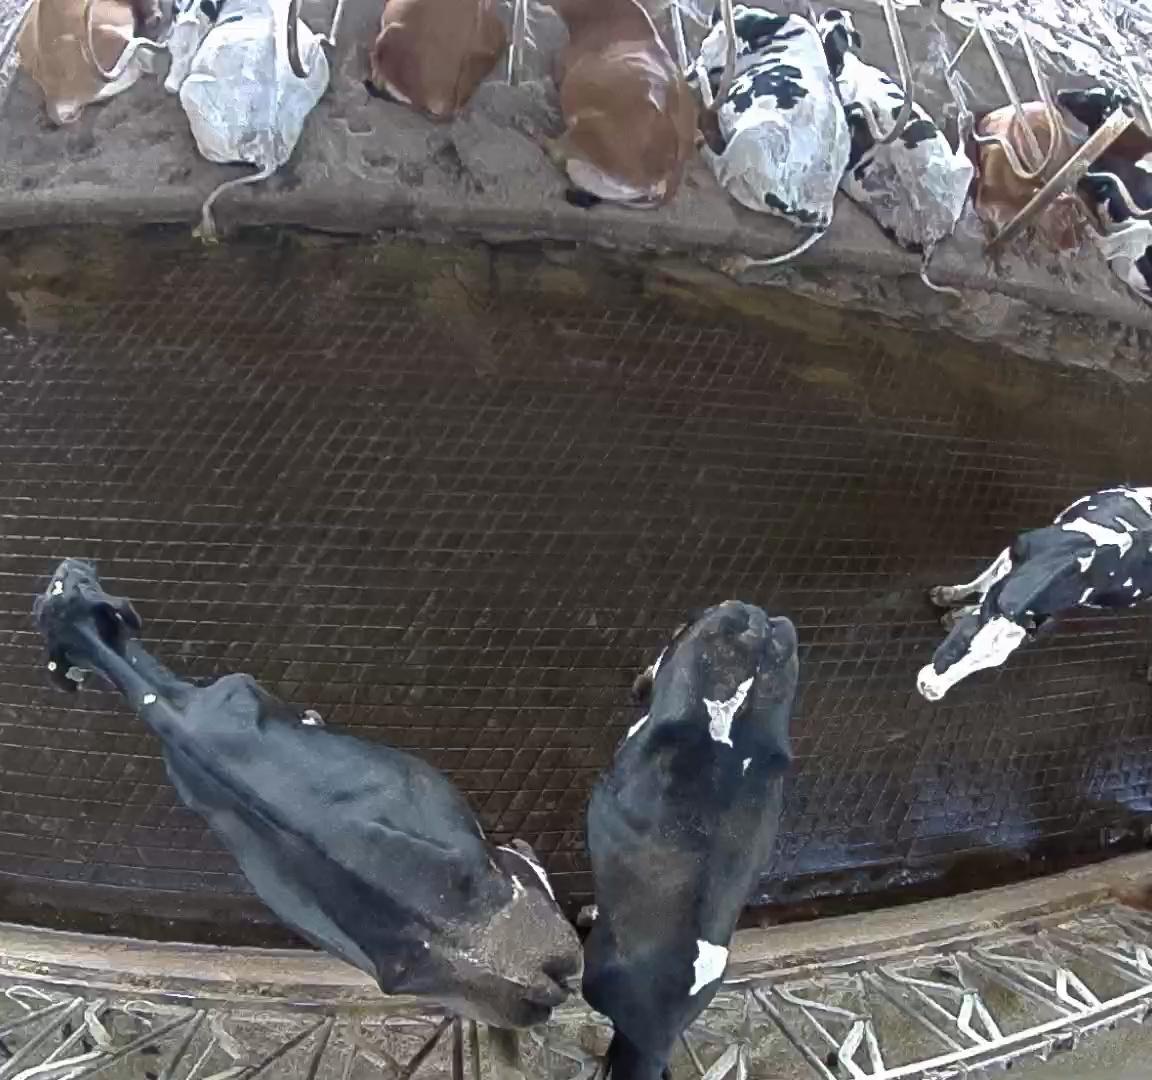
Number of cows: 12